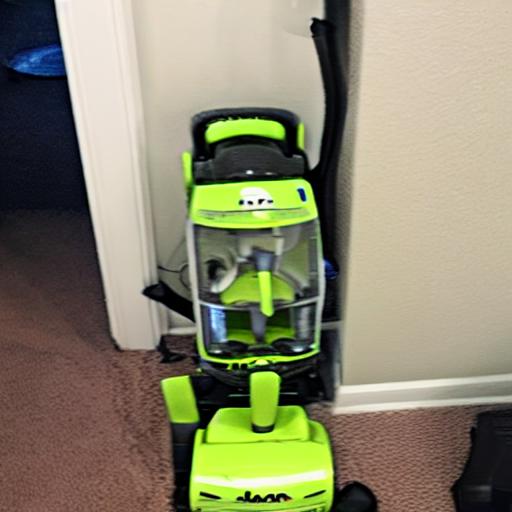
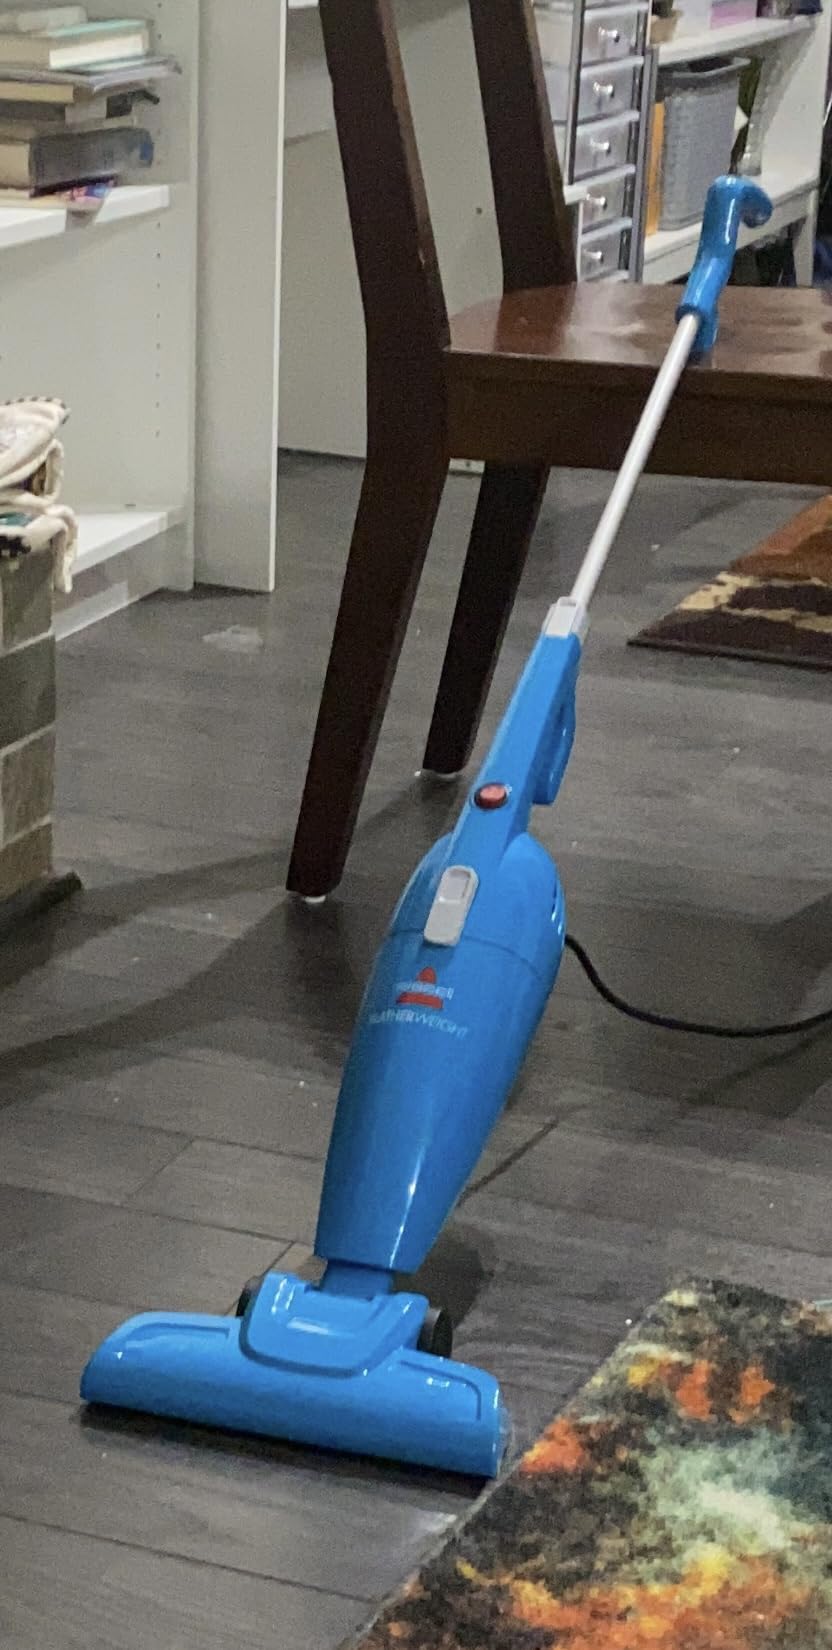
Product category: items_vacuum
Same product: no